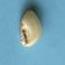
Maize quality: Good